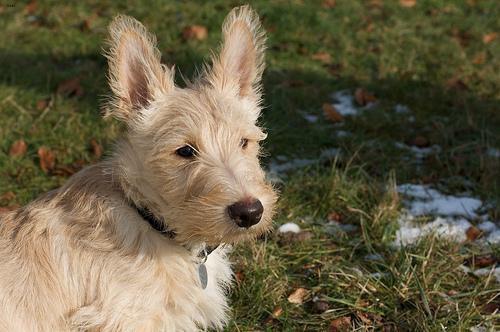
scottish terrier